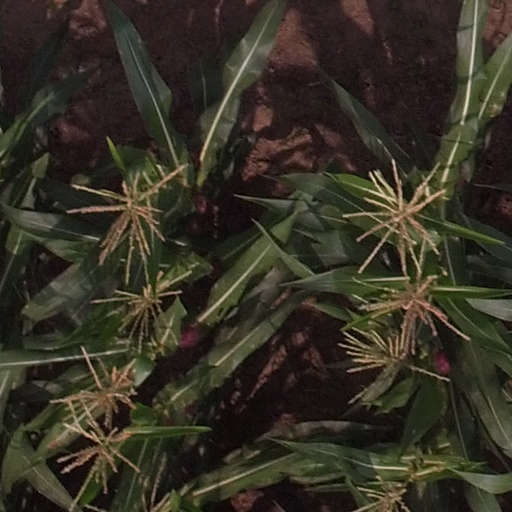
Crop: maize; corn